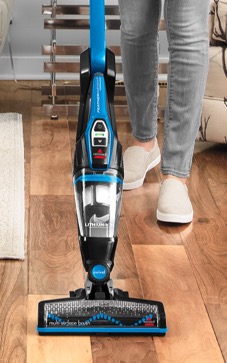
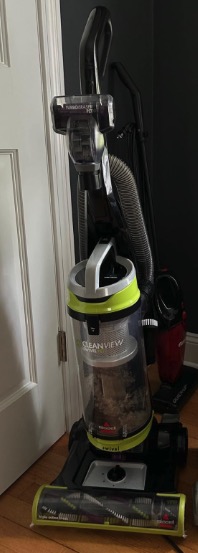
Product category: items_vacuum
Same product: no